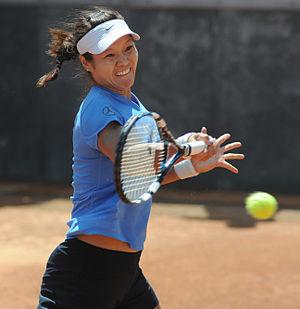
Li Na, née le 26 février 1982 à Wuhan, est une ancienne joueuse de tennis chinoise, professionnelle entre 1999 et 2014.